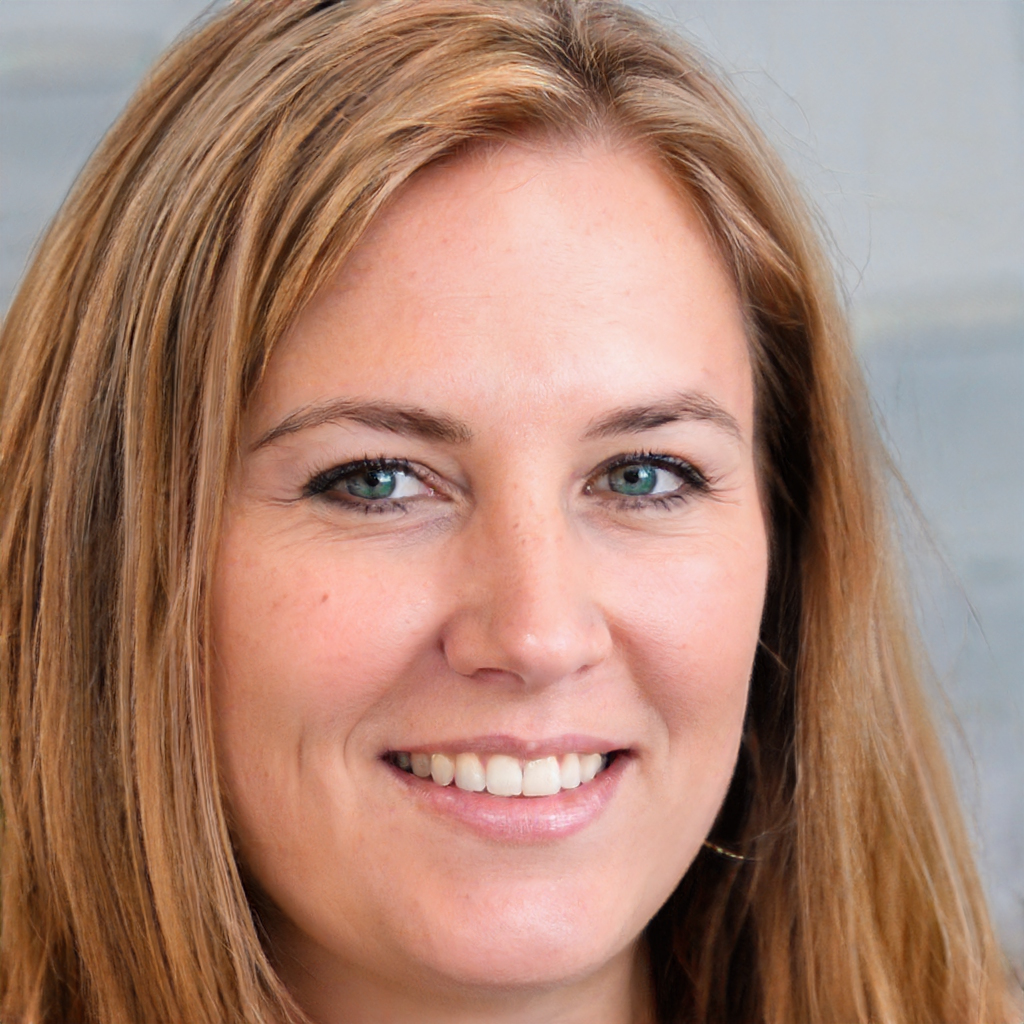
Gender: Female